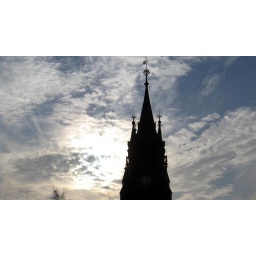
clock tower in Stratford